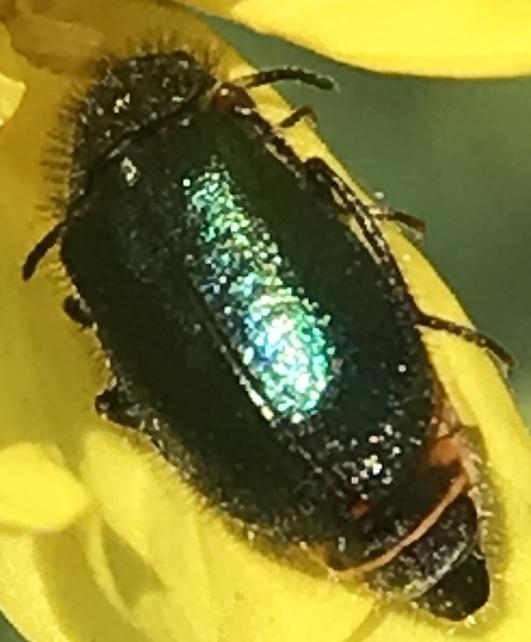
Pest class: predators